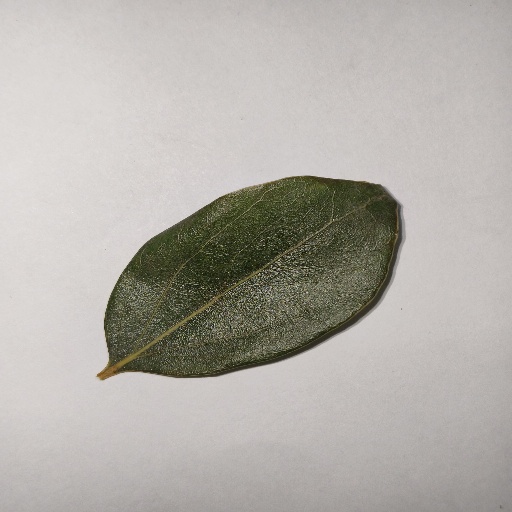
Species: Camphor
Leaf condition: Healthy Leaf